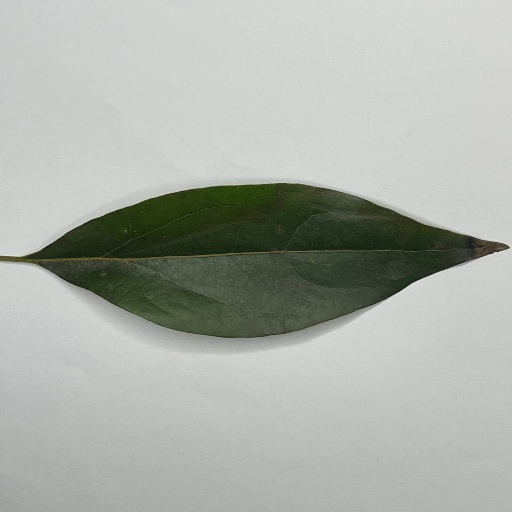
Species: Camphor
Leaf condition: Healthy Leaf